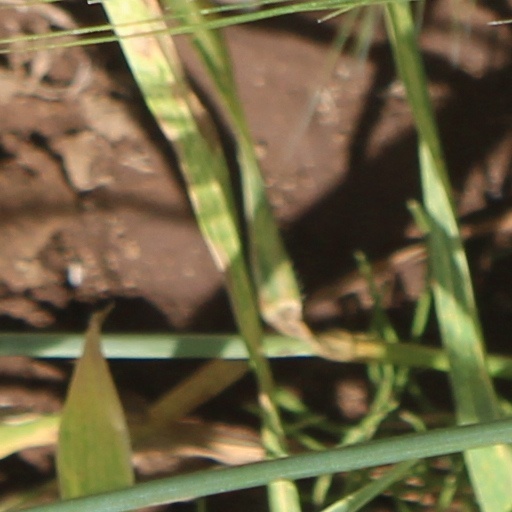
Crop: wheat